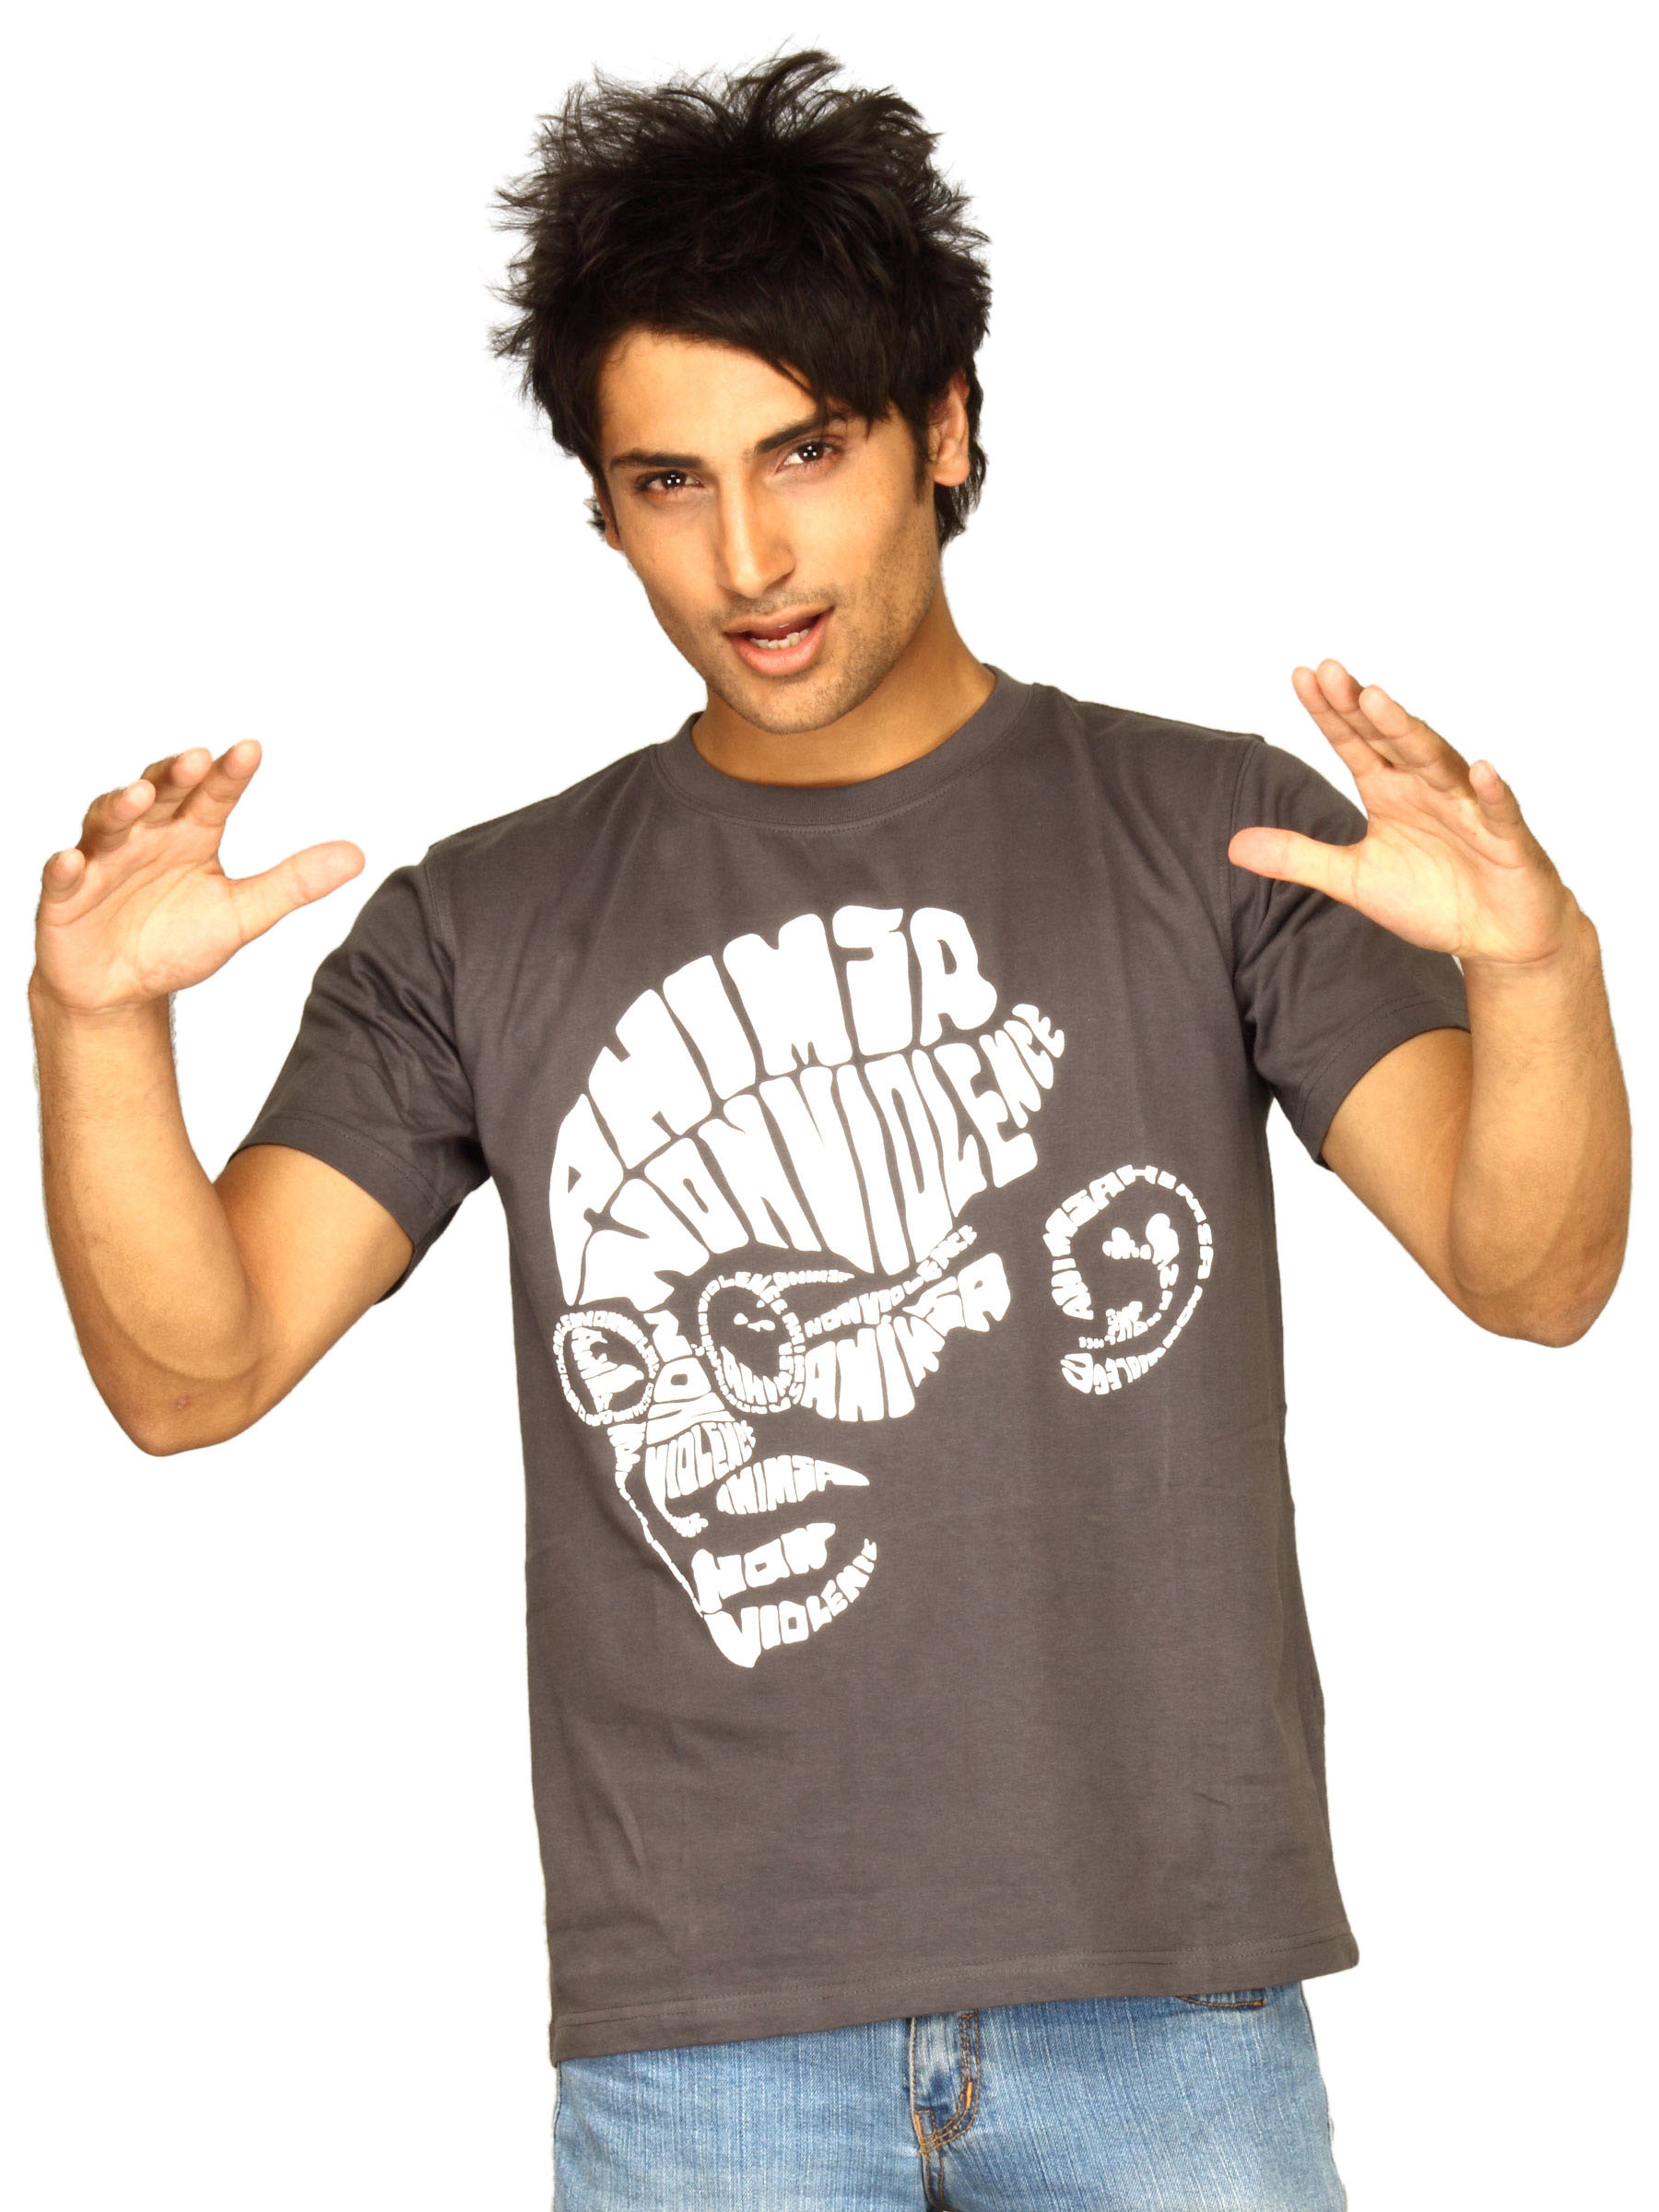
Inkfruit Men's Ahimsa Grey T-shirt
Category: Apparel / Topwear / Tshirts
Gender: Men
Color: Grey
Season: Summer 2011
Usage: Casual